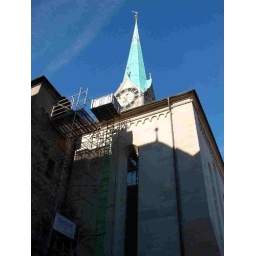
Church has stained glass windows by Marc Chagall, currently being renovated